Kanō school

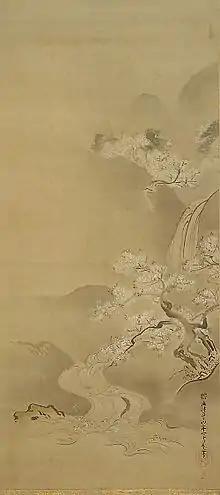
"Spring Landscape" by Kanō Tan'yū, 17th century

This eight panel screen attributed to Eitoku, around 1590, shows the vigour of the new Momoyama castle style, which he is probably mainly responsible for developing. It is a National Treasure of Japan in the Tokyo National Museum, and described by Paine as "typical for hurried sweep of composition, for pure nature design, and for strength of individual brush stroke. ... Golden cloud-like areas representing mist are placed arbitrarily in the background, and emphasize the decorative magnitude of what is otherwise the powerful drawing of giant tree forms".